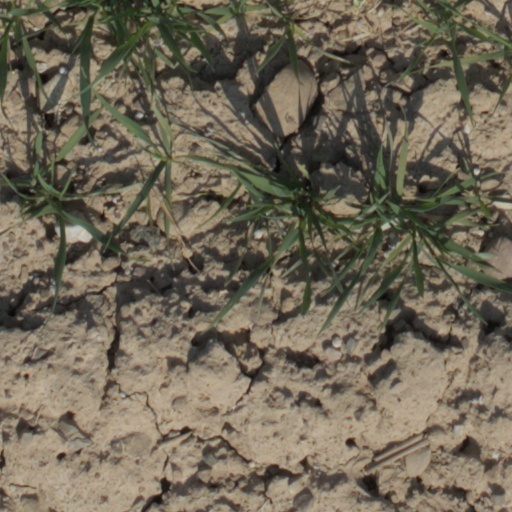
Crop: wheat